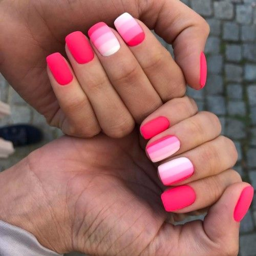
on prom night , every detail matters .